United Nations Security Council Resolution 1368

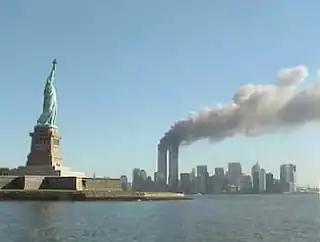
World Trade Center on fire in New York City

United Nations Security Council resolution 1368, adopted unanimously on 12 September 2001, after expressing its determination to combat threats to international peace and security caused by acts of terrorism and recognising the right of individual and collective self-defense, the Council condemned the September 11 attacks in the United States.